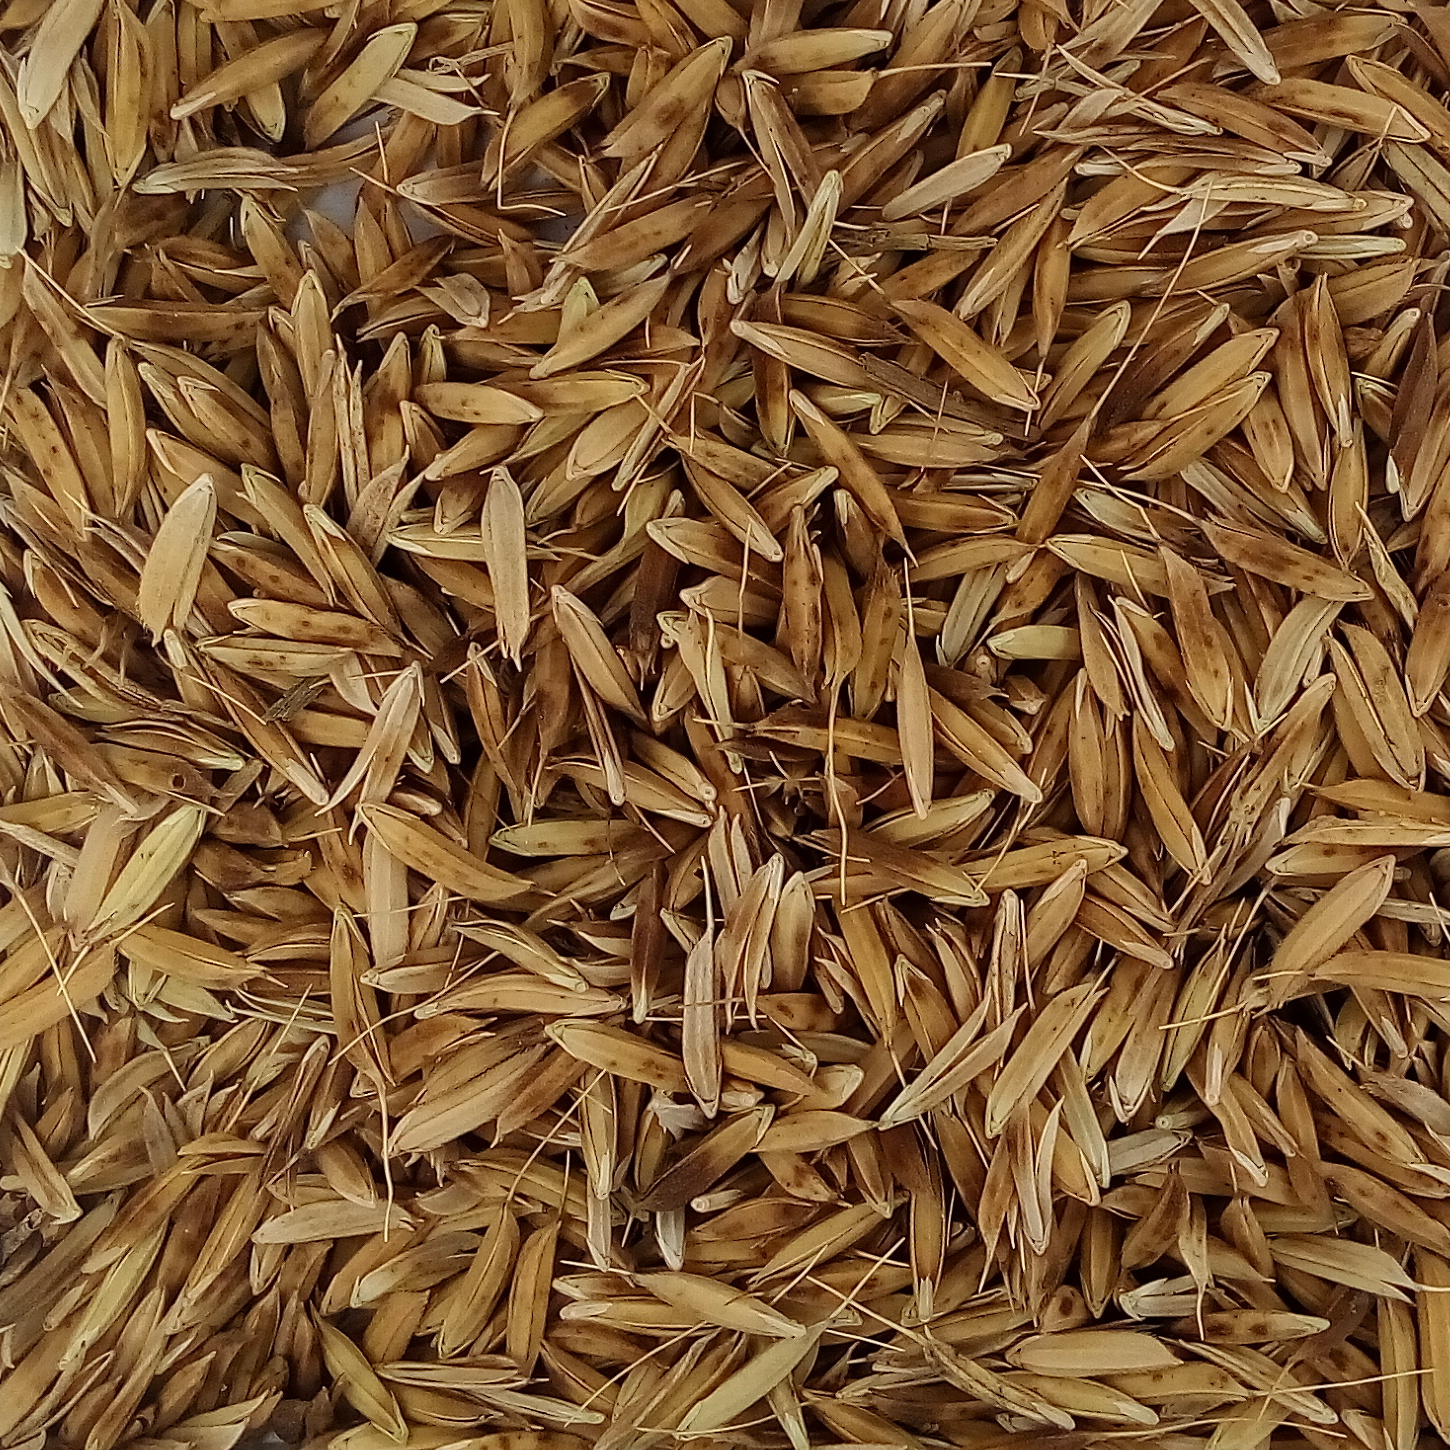
Rice seed variety: DHBT_3